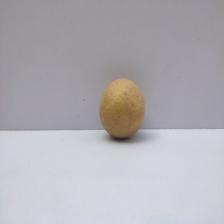
Size: Medium